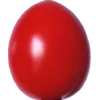
Label: tomato_cherry_red